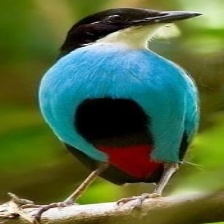
Species: AZURE BREASTED PITTA
Scientific name: PITTA STEERII